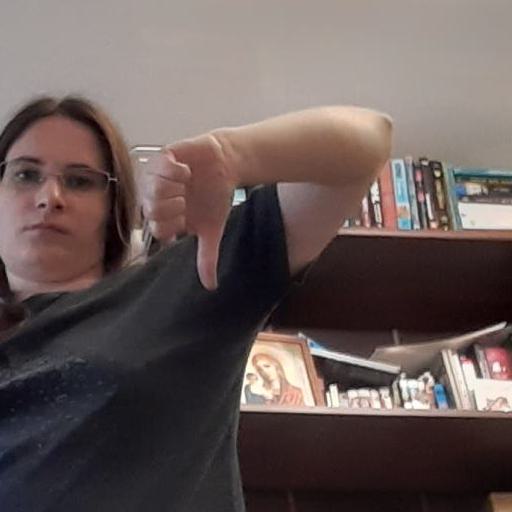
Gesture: dislike